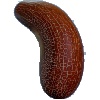
Label: Cucumber Ripe 1